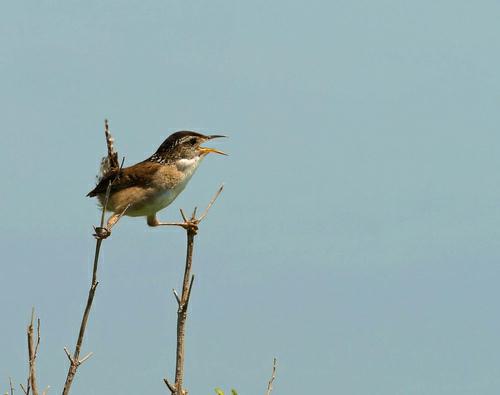
A photo of a marsh wren